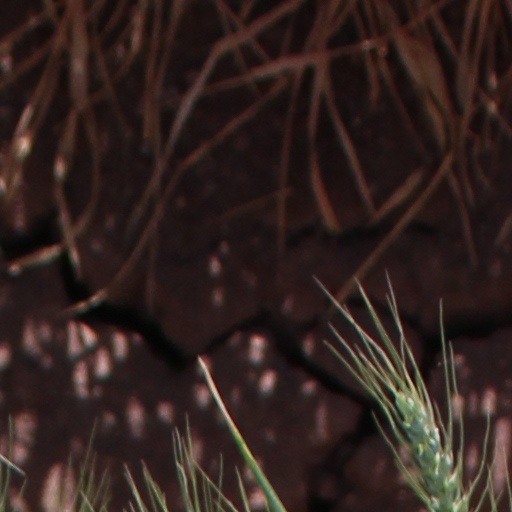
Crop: wheat